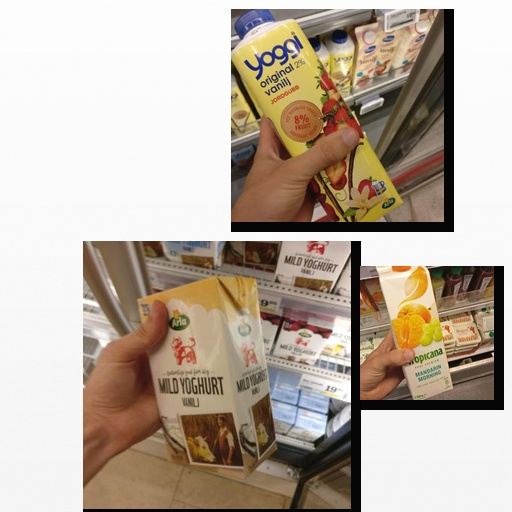
Food items: mandarin_juice, strawberry_yoghurt, vanilla_yogurt